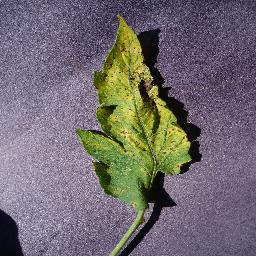
Label: Tomato___Septoria_leaf_spot